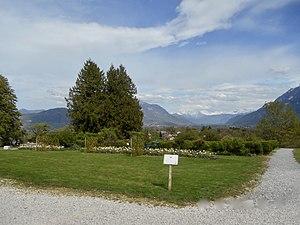
Parc du château de l'Échelle‎, vue sur le haut-Faucigny, printemps 2019.
La Roche-sur-Foron est une commune française située dans le département de la Haute-Savoie, en région Auvergne-Rhône-Alpes. Elle fait partie de l'agglomération transfrontalière du Grand Genève. Centre urbain de la communauté de communes du pays Rochois, la commune comptait 11 339 habitants en 2017, ce qui en fait la quatorzième ville haut-savoyarde pour le nombre d'habitants.